Collaborationist Chinese Army

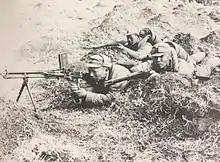
A light machine gun crew armed with a Czechoslovak ZB-26

The majority of the work undertaken by the Nanjing Army was guard and police duty in the occupied territories, in order to free up Imperial Japanese Army troops to fight on more important fronts. One of their main tasks was to combat Communist guerrillas fighting in occupied zones. The other main task was to provide support for Japanese army units during their campaigns. Information on the exact details of their operations remain vague and hard to find, however it was known that they took part in several major actions during the war against both Communist partisans and the Nationalist Army. Their first major pacification operation occurred to the east and northeast of Suzhou in May 1941. They fought in support of Japanese forces against the Communist New Fourth Army and gave the insurgents heavy casualties before they retreated out of the area. By fall, it was considered a success. From 1941 to 1944 the troops of Wang's military fought with Japanese forces in a campaign to eliminate Nationalist insurgents in the area between Hangzhou and the Yangtze River. Late in the war, with the defeat of Japan inevitable, several army units redeployed themselves in the Lower Yangtze region on orders of President Chen Gongbo.